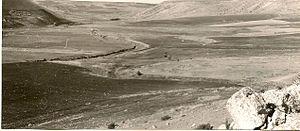
Vue de la vallée de l'Oued Mellah en amont du Barrage, prise vers le nord-ouest et montrant les versants cultivés (à droite) et la station à Acacia gummifera (à gauche)
L'oued Malleh est un fleuve côtier marocain de la région de Casablanca. Son eau, comme celle de beaucoup d'oueds du Maroc, véhicule un peu de sel.
La Liste des cours d'eau du Maroc montre les plus longs cours d'eau au Maroc.
Un oued ou wadi, est un terme générique désignant un fleuve d'Afrique du Nord et des régions semi-désertiques à régime hydrologique très irrégulier. Surtout présent dans les régions endoréiques, il s'anime lors des rares et fortes précipitations. Le plus souvent à sec, il peut connaître des crues spectaculaires, charriant d'énormes quantités de boue, qui provoquent parfois des changements de lit. C'est pourquoi on dit d'un oued qu'il roule plus qu'il ne s'écoule.